The Boat Races 2017

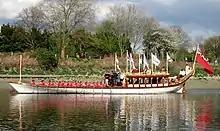
The Queen's barge 'Gloriana'

The official weigh-in for the crews took place at the Francis Crick Institute on 14 March 2017, presented by BBC sports reporter Andrew Cotter.